Morris Oxford Six

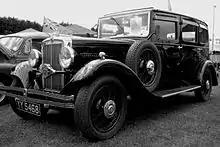
Oxford Six 6-light saloon Q-series registered December 1932 direction indicator on bracket above spare

In September 1932, the gearbox gained a fourth speed and the engine grew to 2062 cc with the Q-series unit. All Morris cars were given anti-splash side-shields to their front wings.